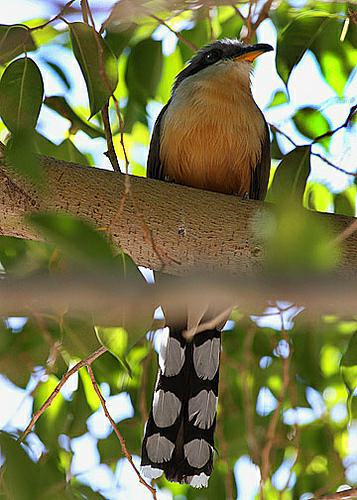
A photo of a mangrove cuckoo